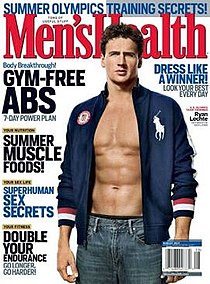
Gender: men